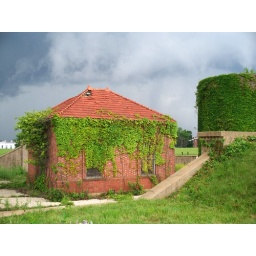
Pump house water was controlled in these buildings to go in and out of the sand cells.